Collins Archeological District

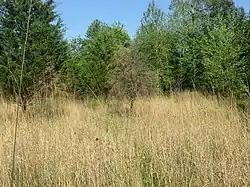

The Collins Archeological District is a pre-Columbian archaeological site located in Kennekuk County Park in Vermilion County, Illinois. The site dates from the Late Woodland period and was used roughly from 900 to 1100 A.D. The core of the site includes two mounds and a ceremonial area. The inhabitants of the region used the site for ceremonial purposes, and the ceremonies conducted at the site were influenced by Mississippian traditions. The site provides evidence of the spread of Mississippian culture from Cahokia to other peoples and regions.